Joseph Edmondson

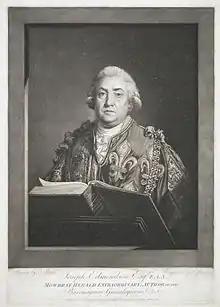
Edmondson wearing his herald's tabard and Collar of SS, mezzotint by John Jones, from a painting by Thomas Beach

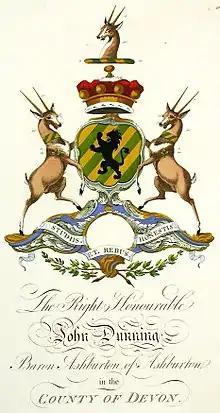
Typical depiction of a heraldic achievement drawn by Edmondson (with later tinting, here the arms of Dunning), in "Baronagium Genealogicum"

Joseph Edmondson (died 1786) was an English herald and genealogist whose principal work is the "Baronagium Genealogicum" ("or the Pedigrees of the English Peers, Deduced from the Earliest Times: Originally Compiled by Sir William Segar, and Continued to the Present Time"), 5 volumes, published in London, 1764.